Battle of Musa Qala

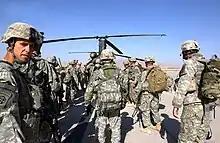
Kandahar Airfield, Afghanistan: Members of the 508th Parachute Infantry Regiment prepare for air assault on Musa Qala.

The main assault on Musa Qala began at 4 pm on 7 December. Several Taliban were reportedly killed in US airstrikes as the attack began. That evening some 600 American soldiers from the 82nd Airborne Division were airlifted to the north of the town in 19 helicopters. Chinook and Blackhawk troop carriers escorted by Apache attack helicopters were involved in the assault. During the night the paratroopers broke through Taliban trenches to clear the way for further ground troops and then dug defensive positions. During the attack, an Apache was hit by ground fire and had one engine knocked out but the pilot, CW2 Thomas O. Malone, managed to land safely despite being injured. More than 2,000 British troops of the Helmand Task Force (then under the direction of 52nd Infantry Brigade), including Scots Guards, Brigade Reconnaissance Force formed by 4/73 Special OP Bty & 2 YORKS, Household Cavalry, and Royal Marines from 40 Commando, became involved in the operation. British troops set up a cordon around the town to aid the US attack and also began an advance with Afghan troops from the south, west, and east, exchanging gunfire with the Taliban. Whilst the BRF provided the US Paratroopers with fire support from the west. At least on the first day of the battle these advances may have served as a feint to divert attention from the main US air assault. Danish and Estonian troops were also involved in the initial assault.